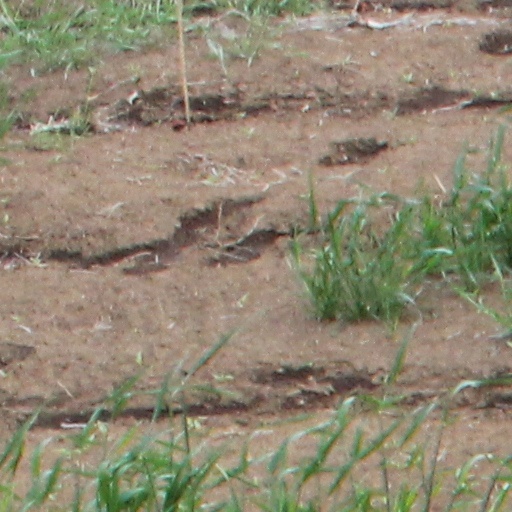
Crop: wheat